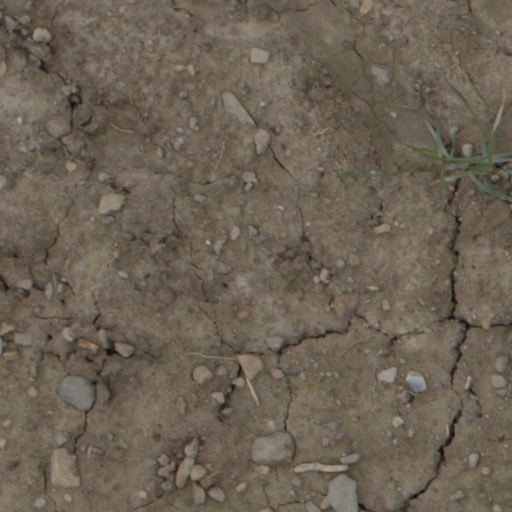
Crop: wheat